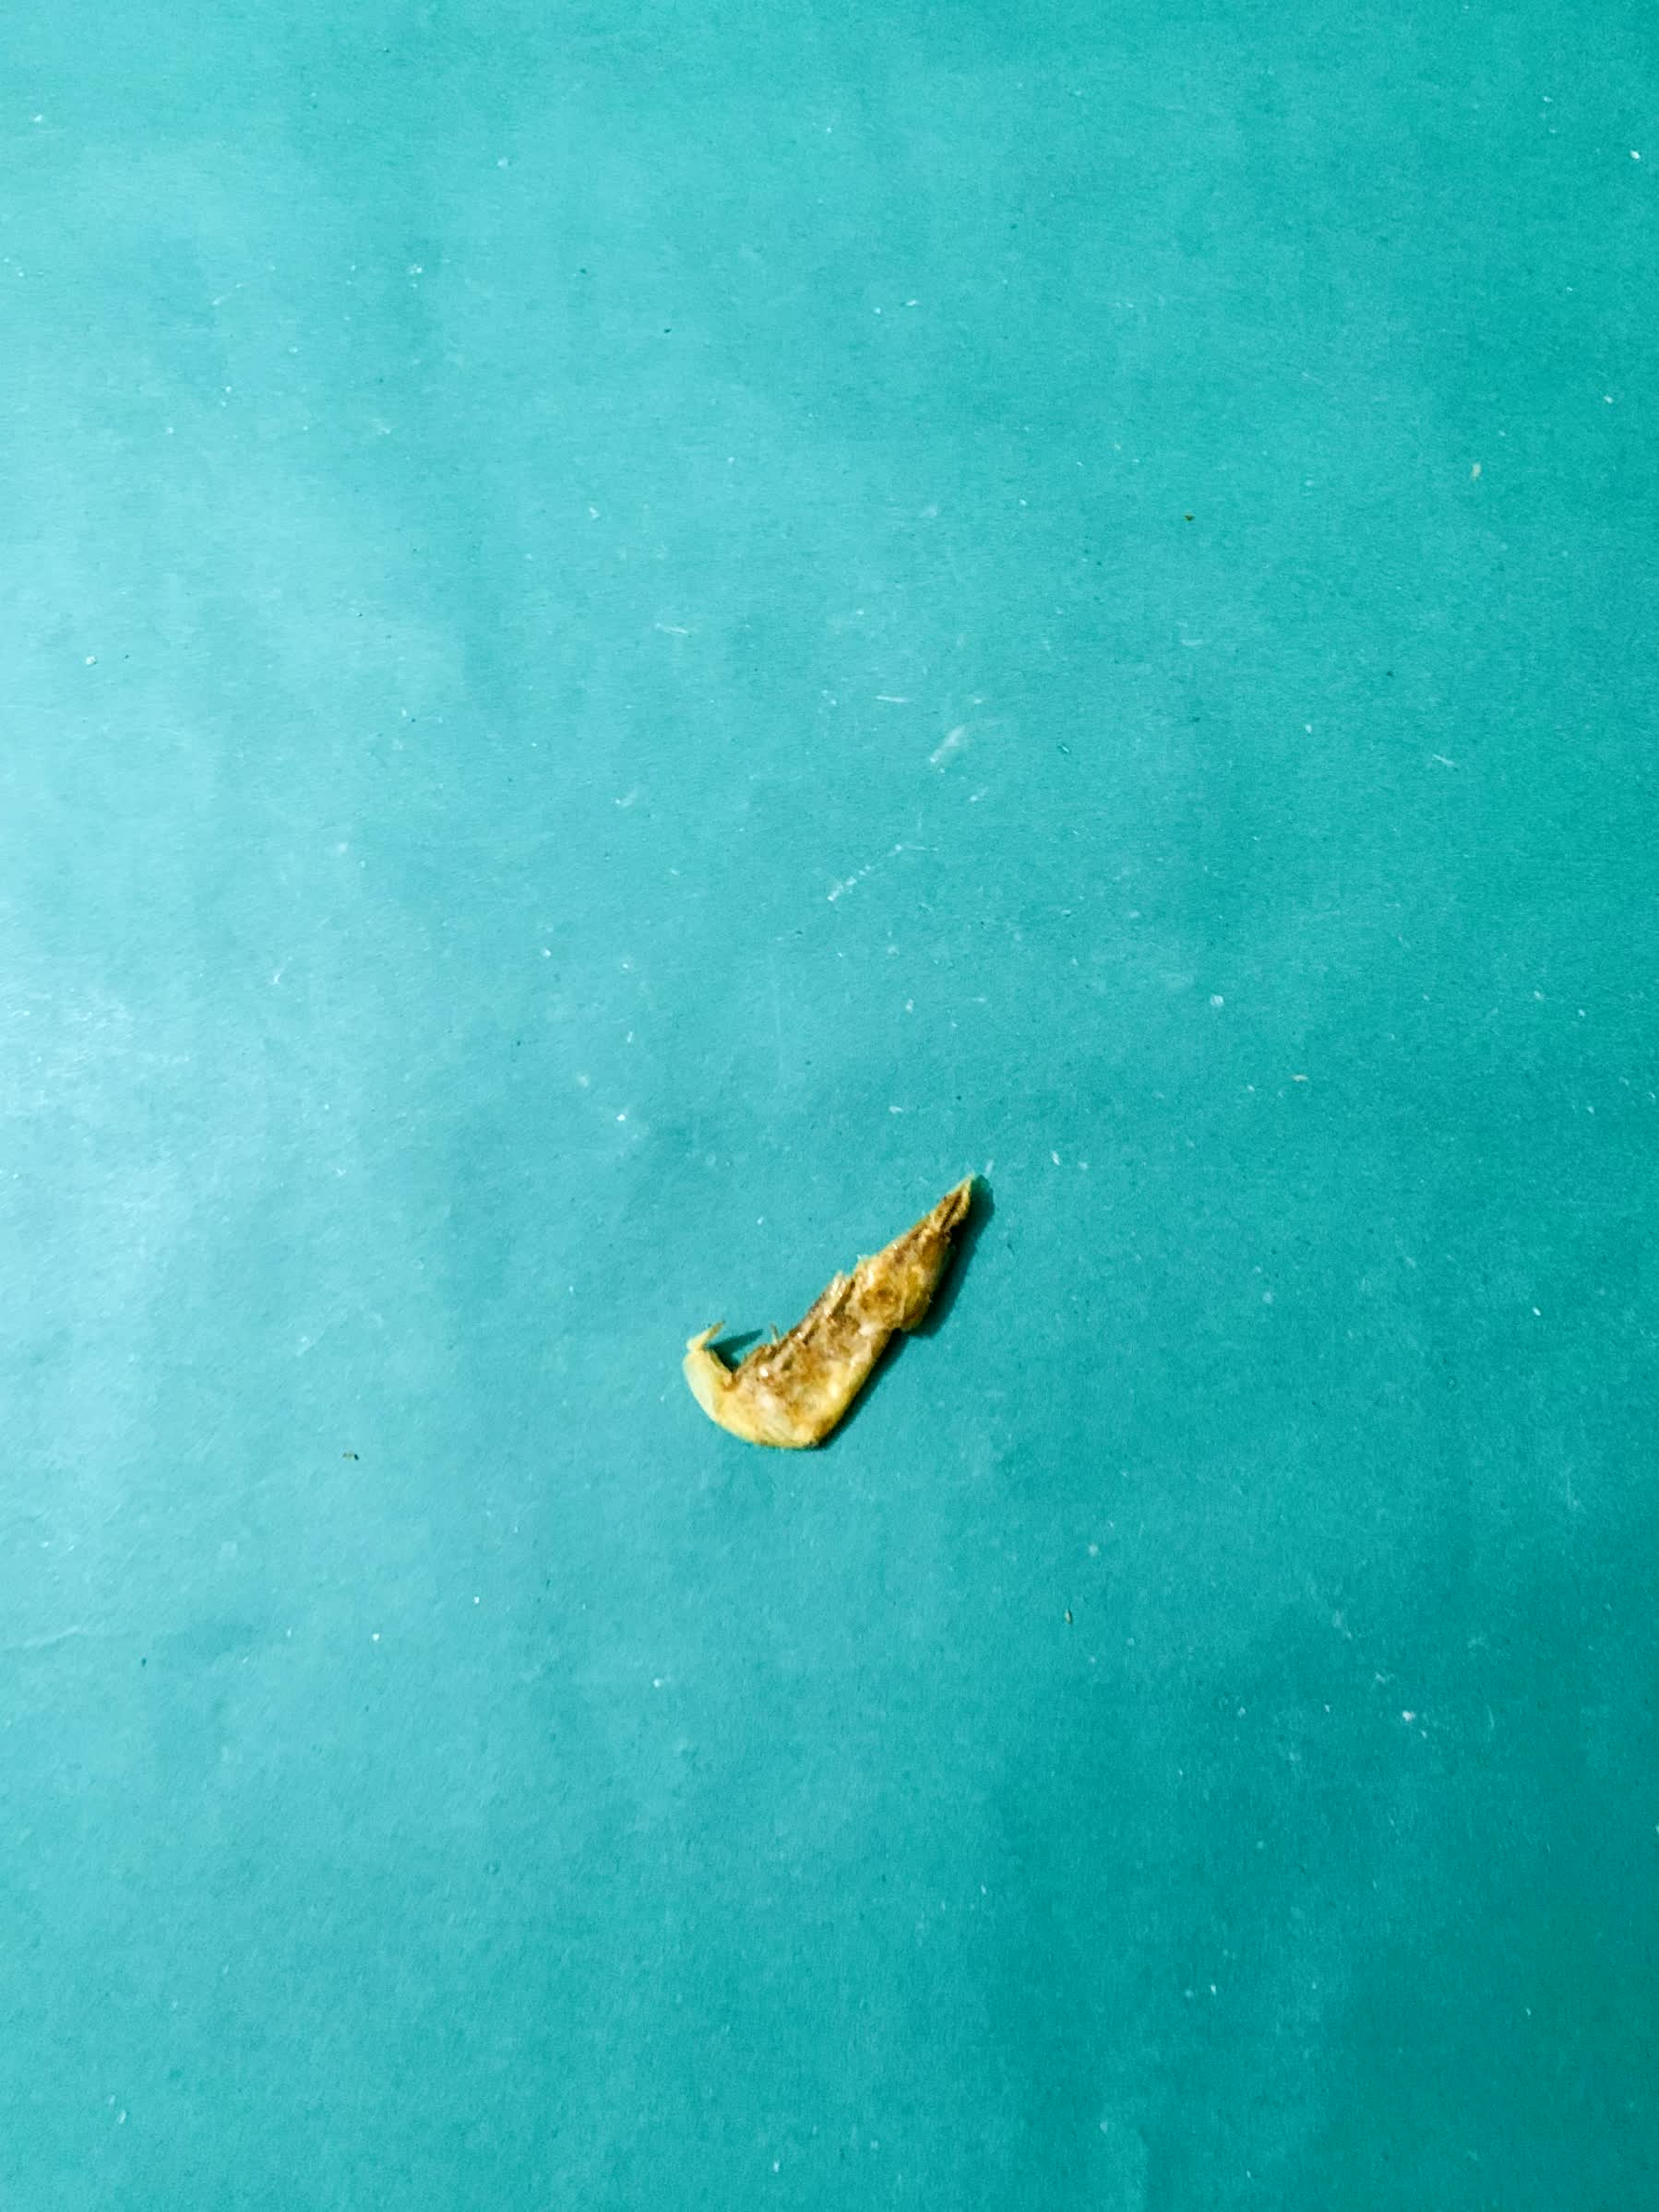
Species: chingri